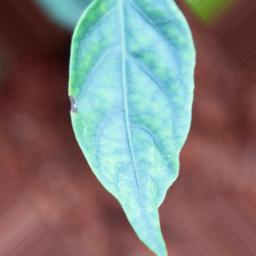
Label: cercospora